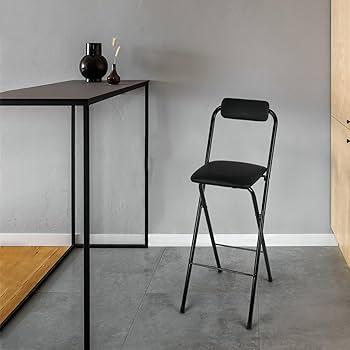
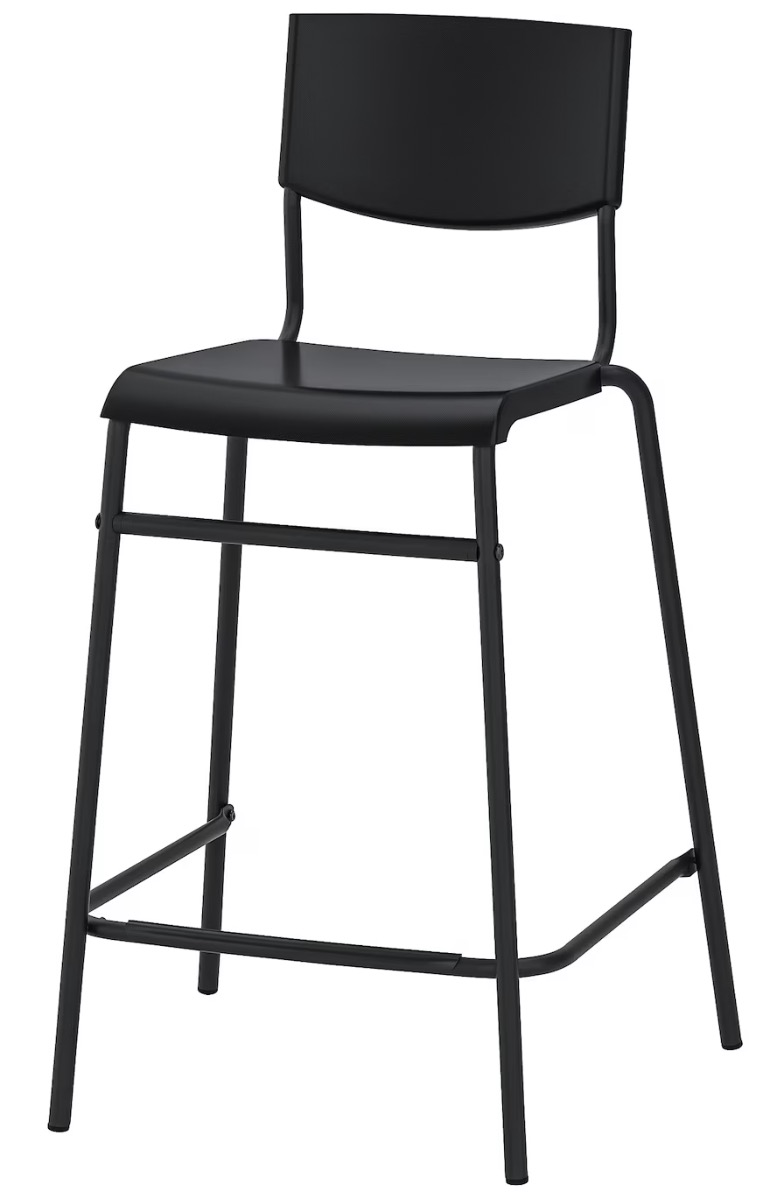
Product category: stool
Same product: no